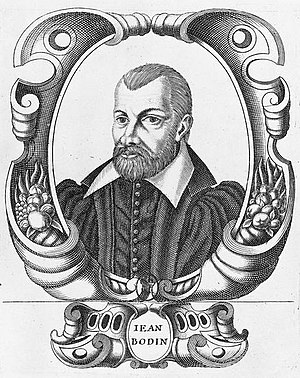
Jean Bodin
Jean Bodin var en fransk filosof og politiker.